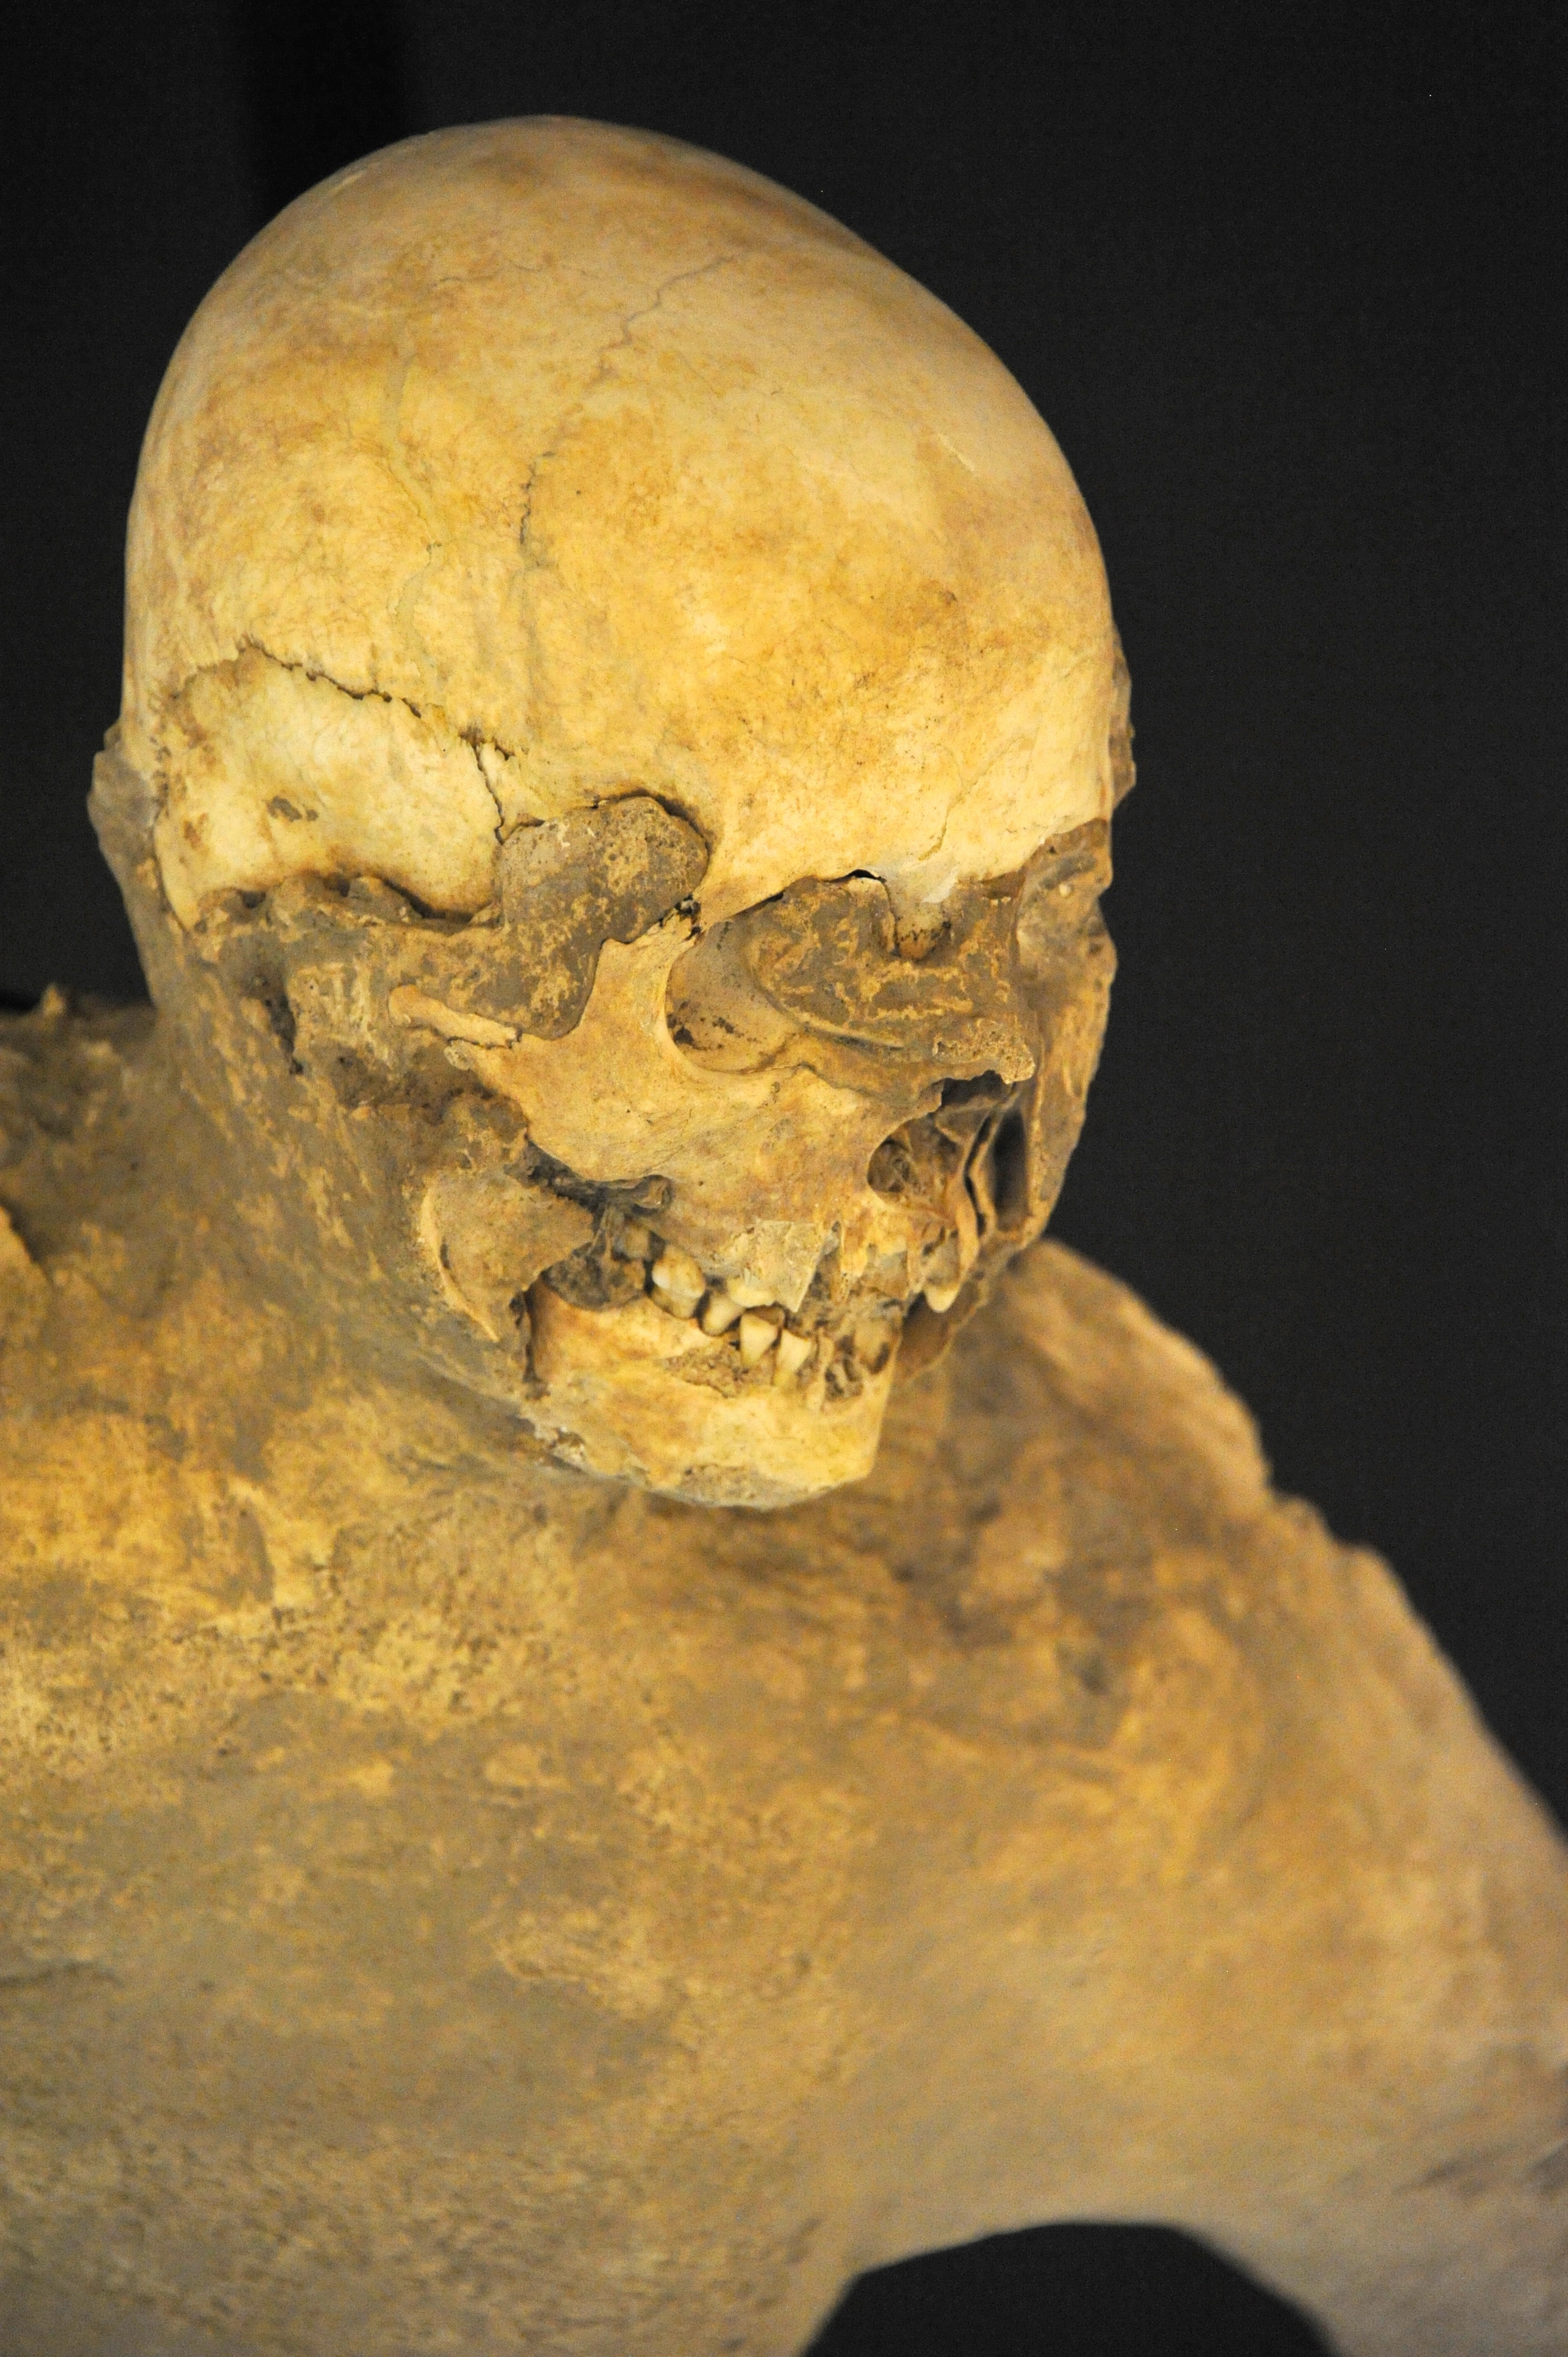
rock, ancient, italy, skull, bone, close up, sculpture, art, head, roman, carving, archaeological, pompeii, ancient history